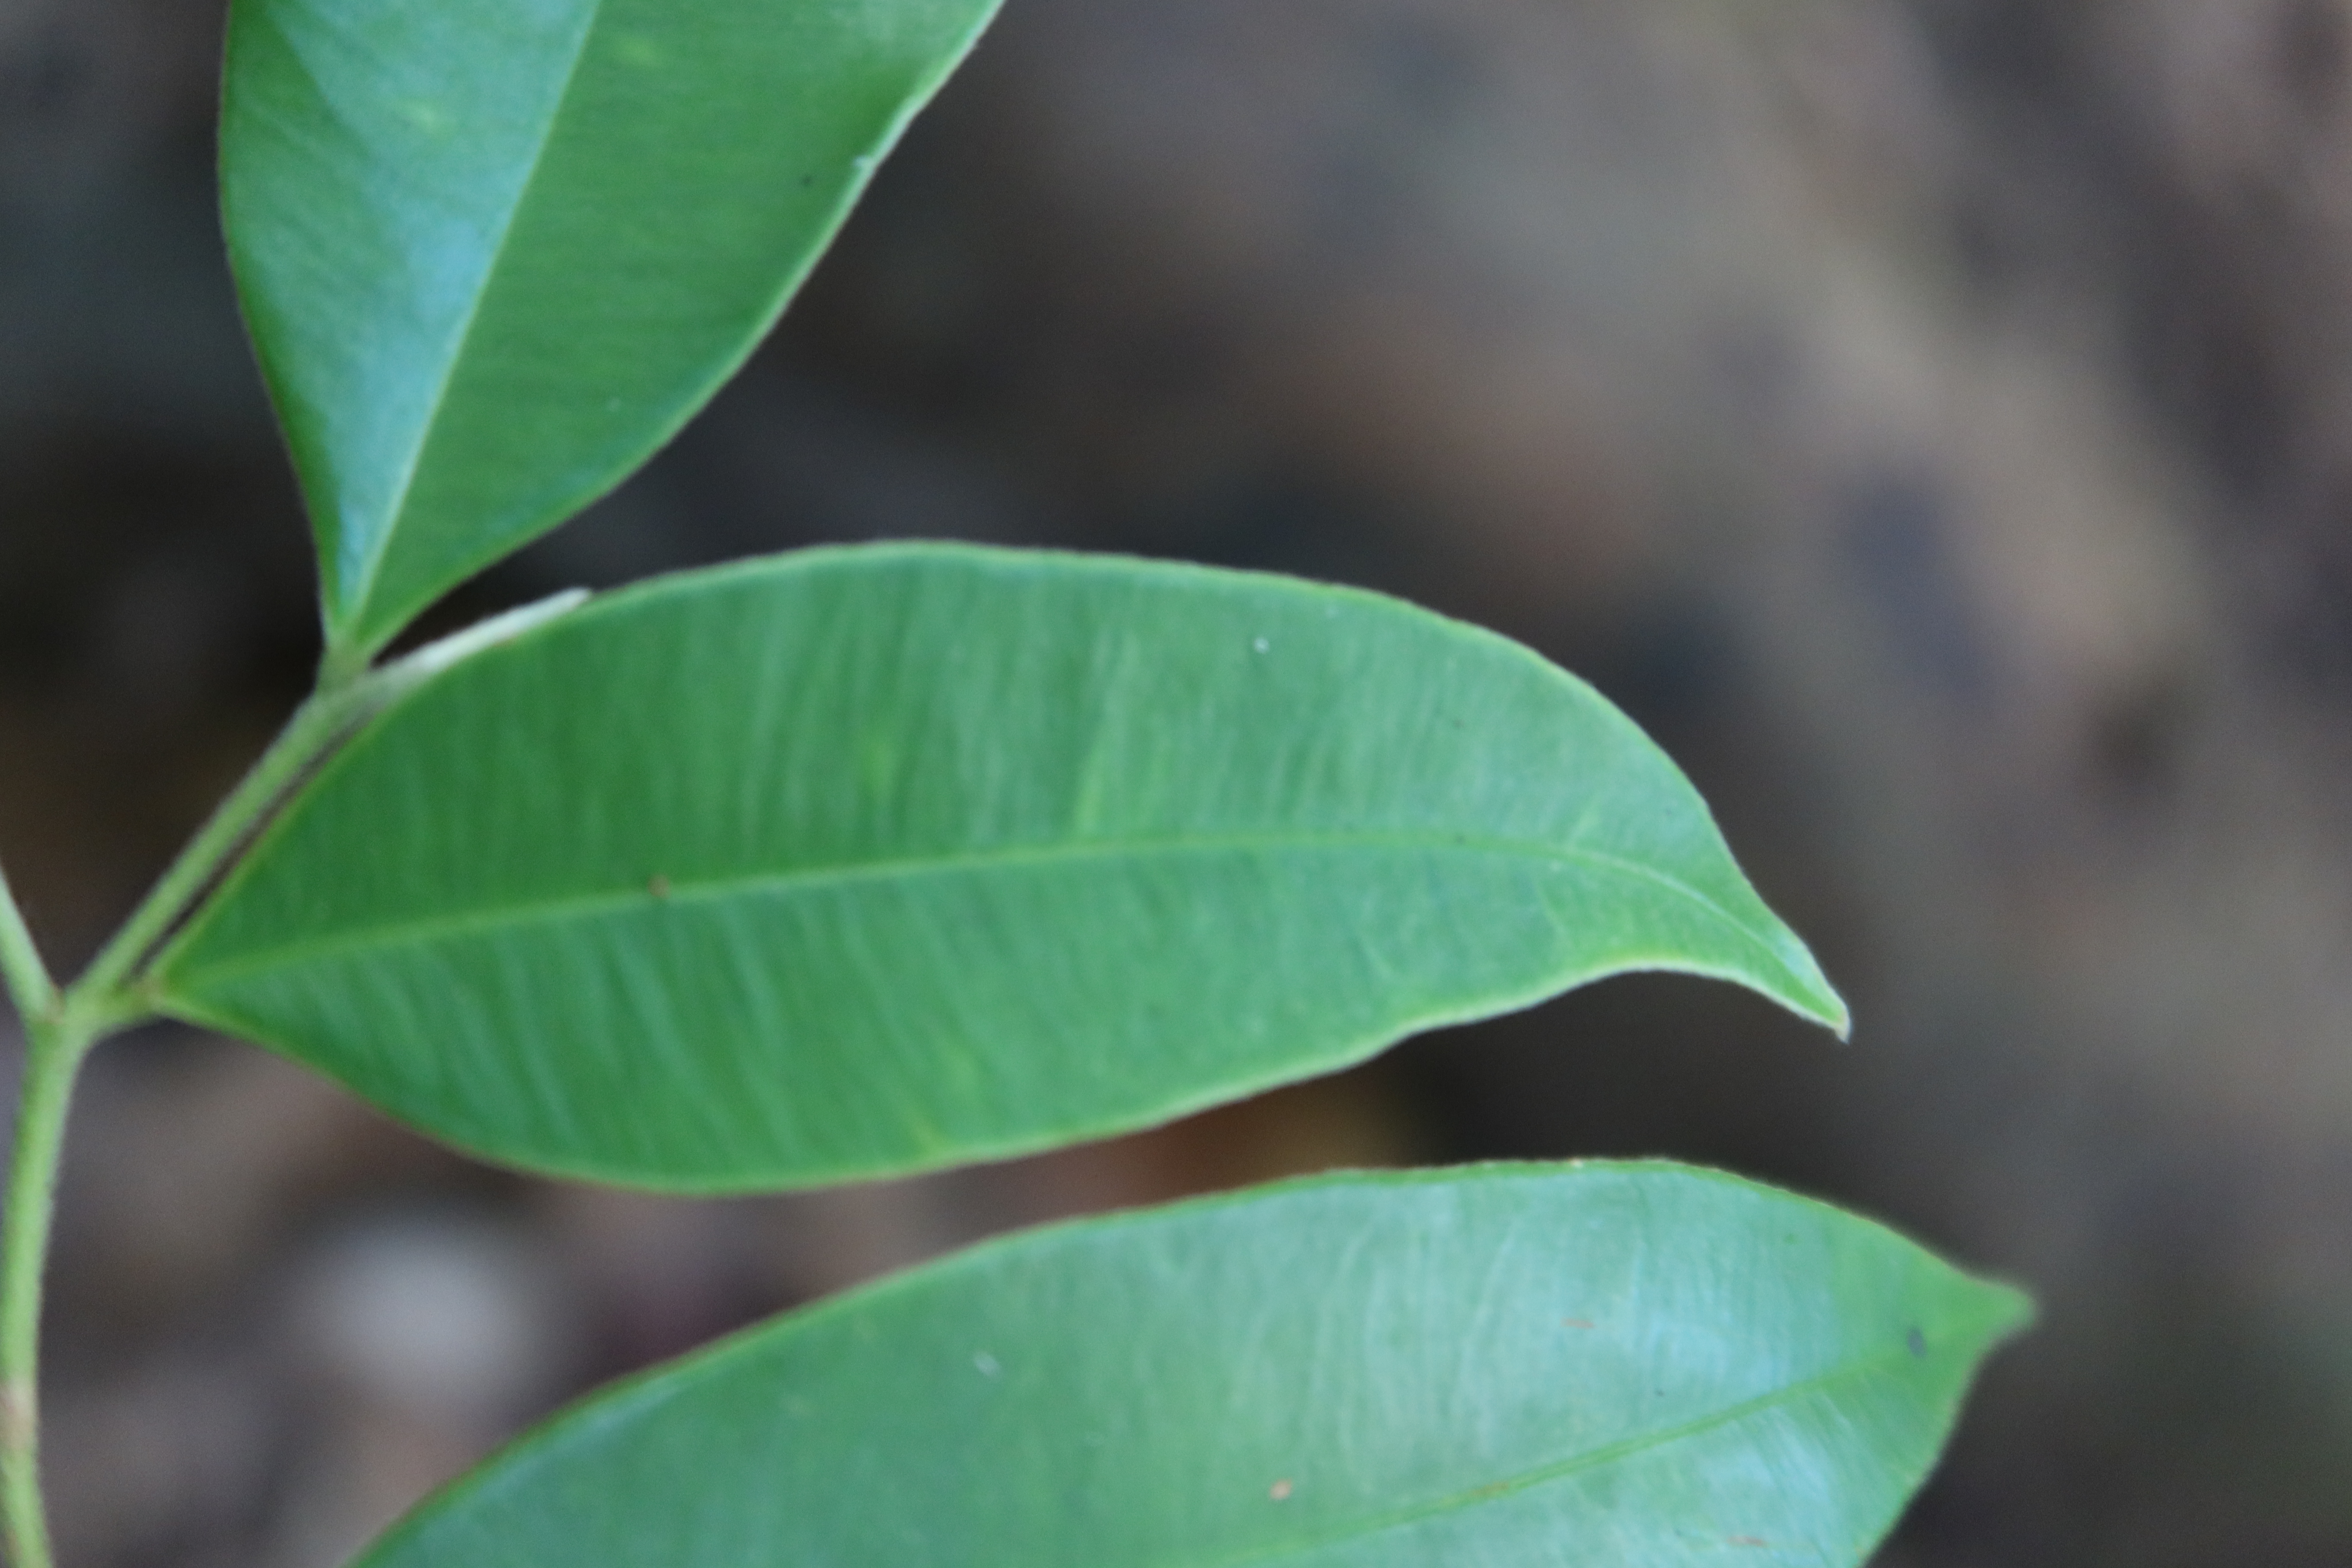
Label: Healthy